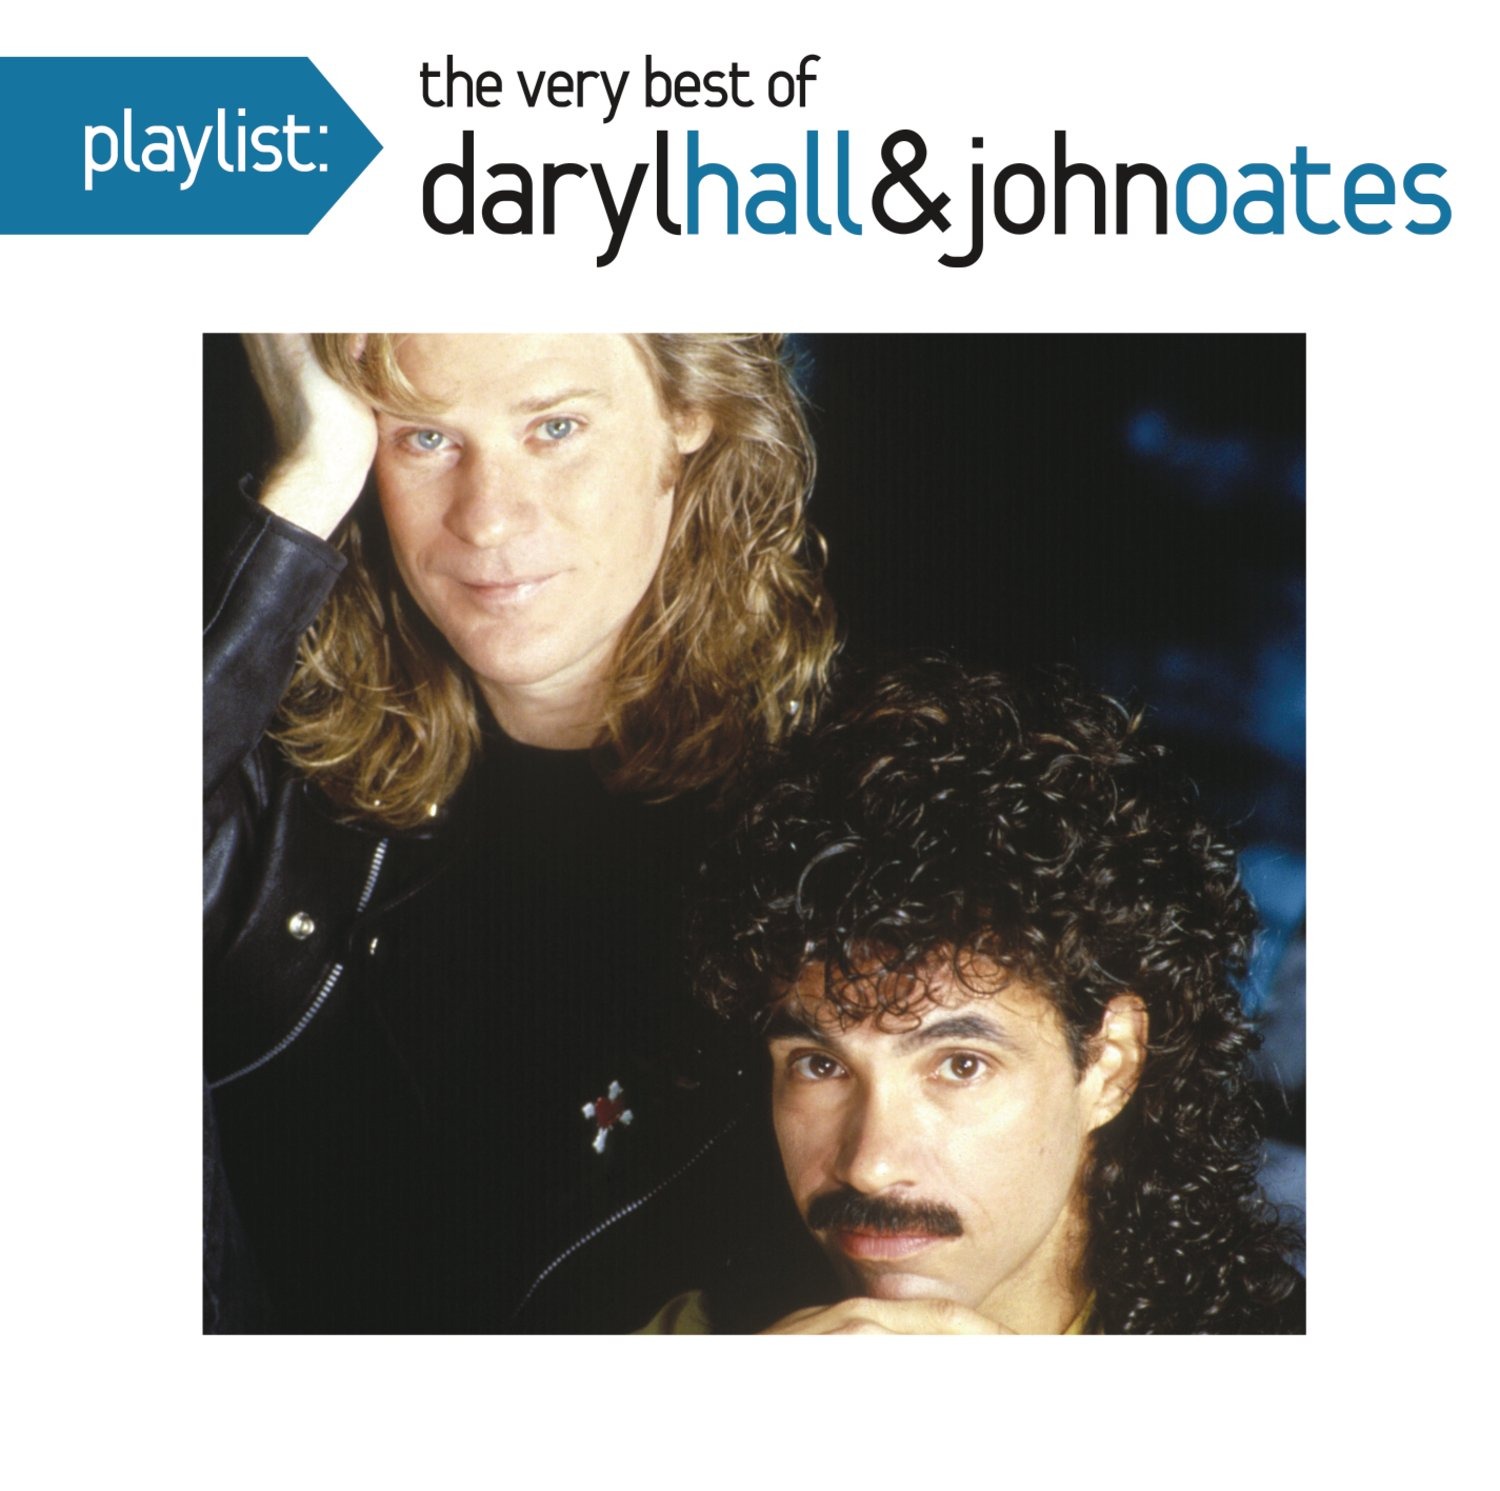
Item Name: Playlist: The Very Best Of Daryl Hall & John Oates
Value: 1.0
Unit: Count

Price: 8.98